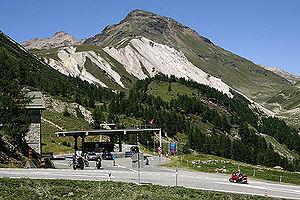
Le col de Livigno, est un col alpin situé à la frontière entre la Suisse et l'Italie à 2 314 mètres d'altitude. Il relie Poschiavo en Suisse et Livigno dans la province de Sondrio en Lombardie.